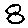
Label: 8